Western Sydney Wanderers FC

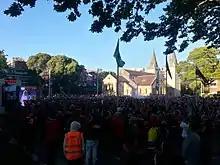
Western Sydney Wanderers supporters celebrating win in Asian Champions League

Prior to the 2014–15 season, the club signed Brazilian midfielder Vítor Saba, as well as Seyi Adeleke, Dutch international Romeo Castelen and Australian international Nikita Rukavytsya. On 12 August 2014, Western Sydney Wanderers competed against Adelaide City in the first round of the inaugural season of the FFA Cup. The match ended 1–0 in favour to Adelaide City, with Wanderers becoming the first professional club to lose to a semi-professional side in the competition.